Homer Gudelsky

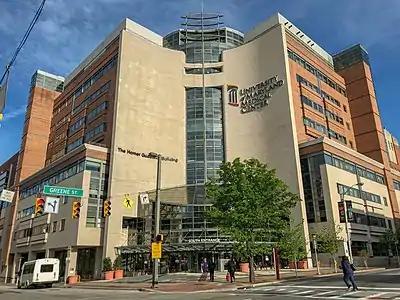
The Gudelsky Building of the University of Maryland Medical Center, April 2018.

In 1964, with the help of Gudelsky, the B'nai Israel Congregation acquired land for educational center at the intersection of Georgia Avenue and Evans Drive in Wheaton, Maryland. In 1967, the center opened as the Paul Himmelfarb Hebrew School of Congregation B'nai Israel.